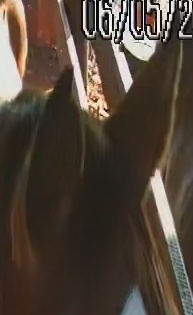
Face region: ears (position_of_ears)
Pain indicator: not_present